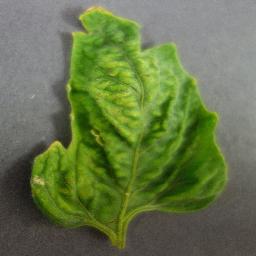
Label: Tomato___Tomato_Yellow_Leaf_Curl_Virus